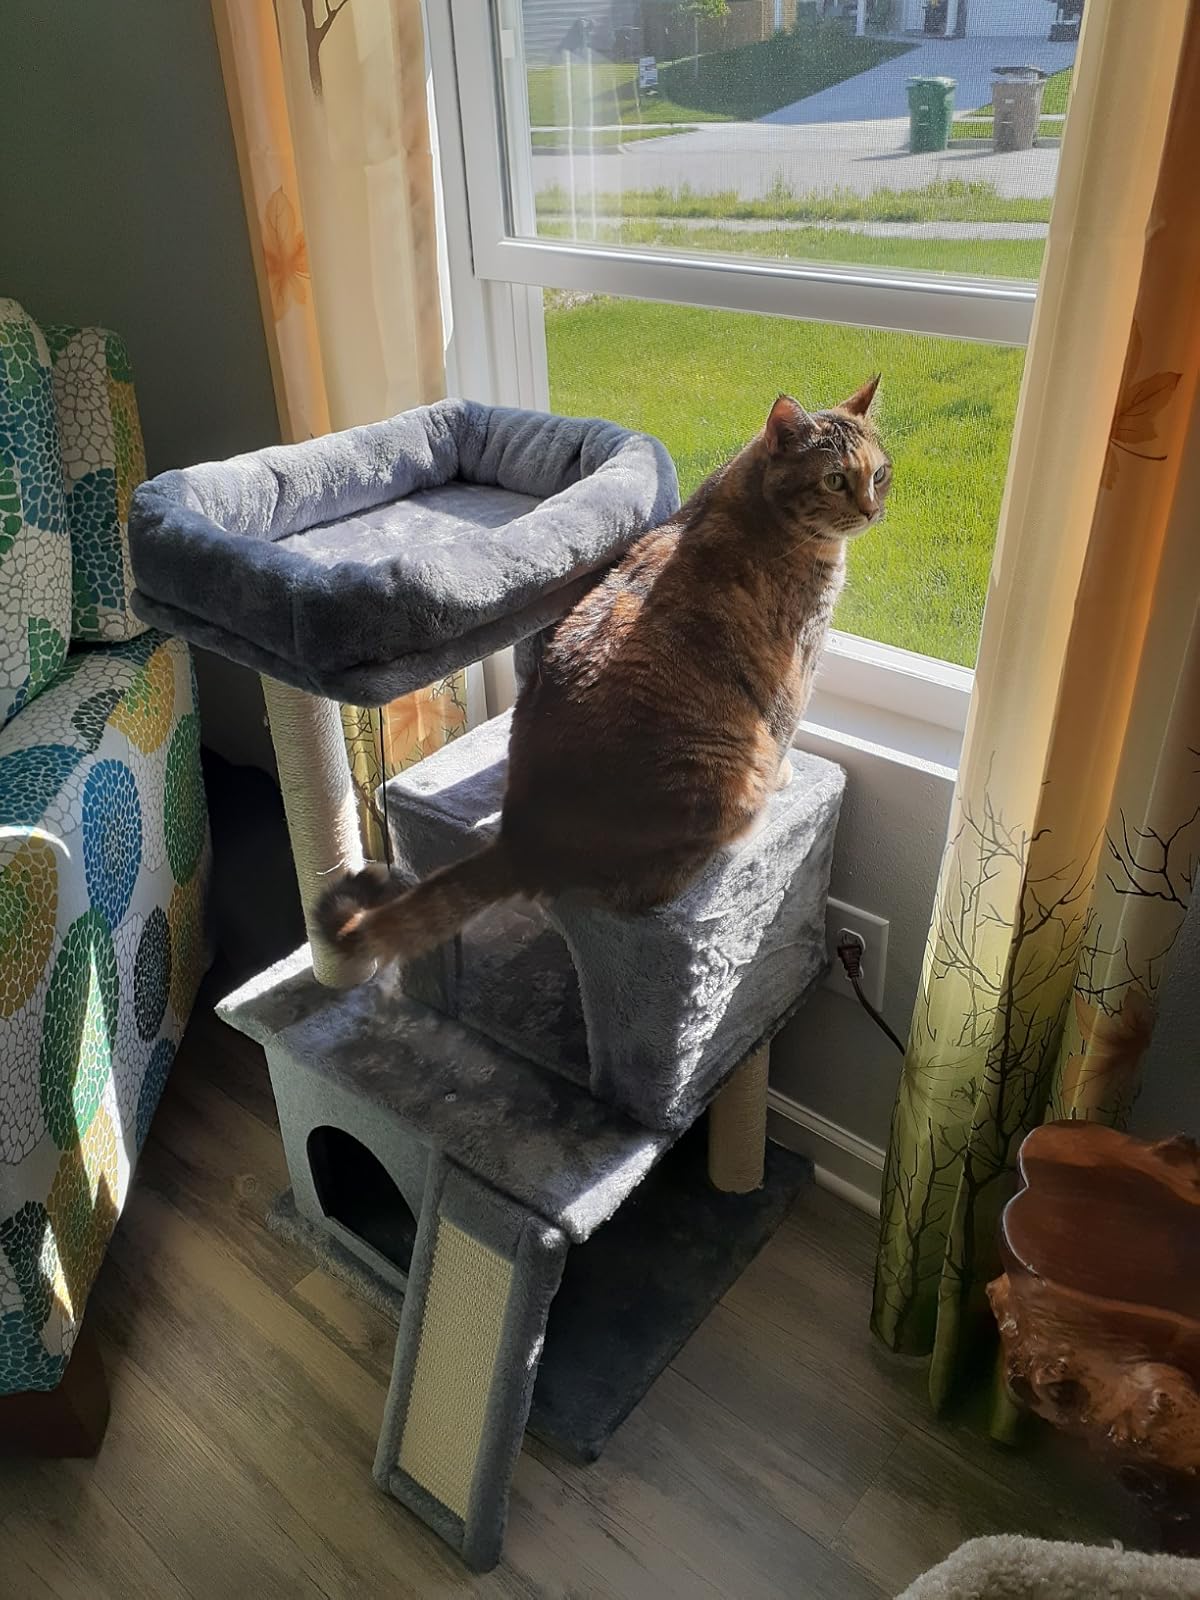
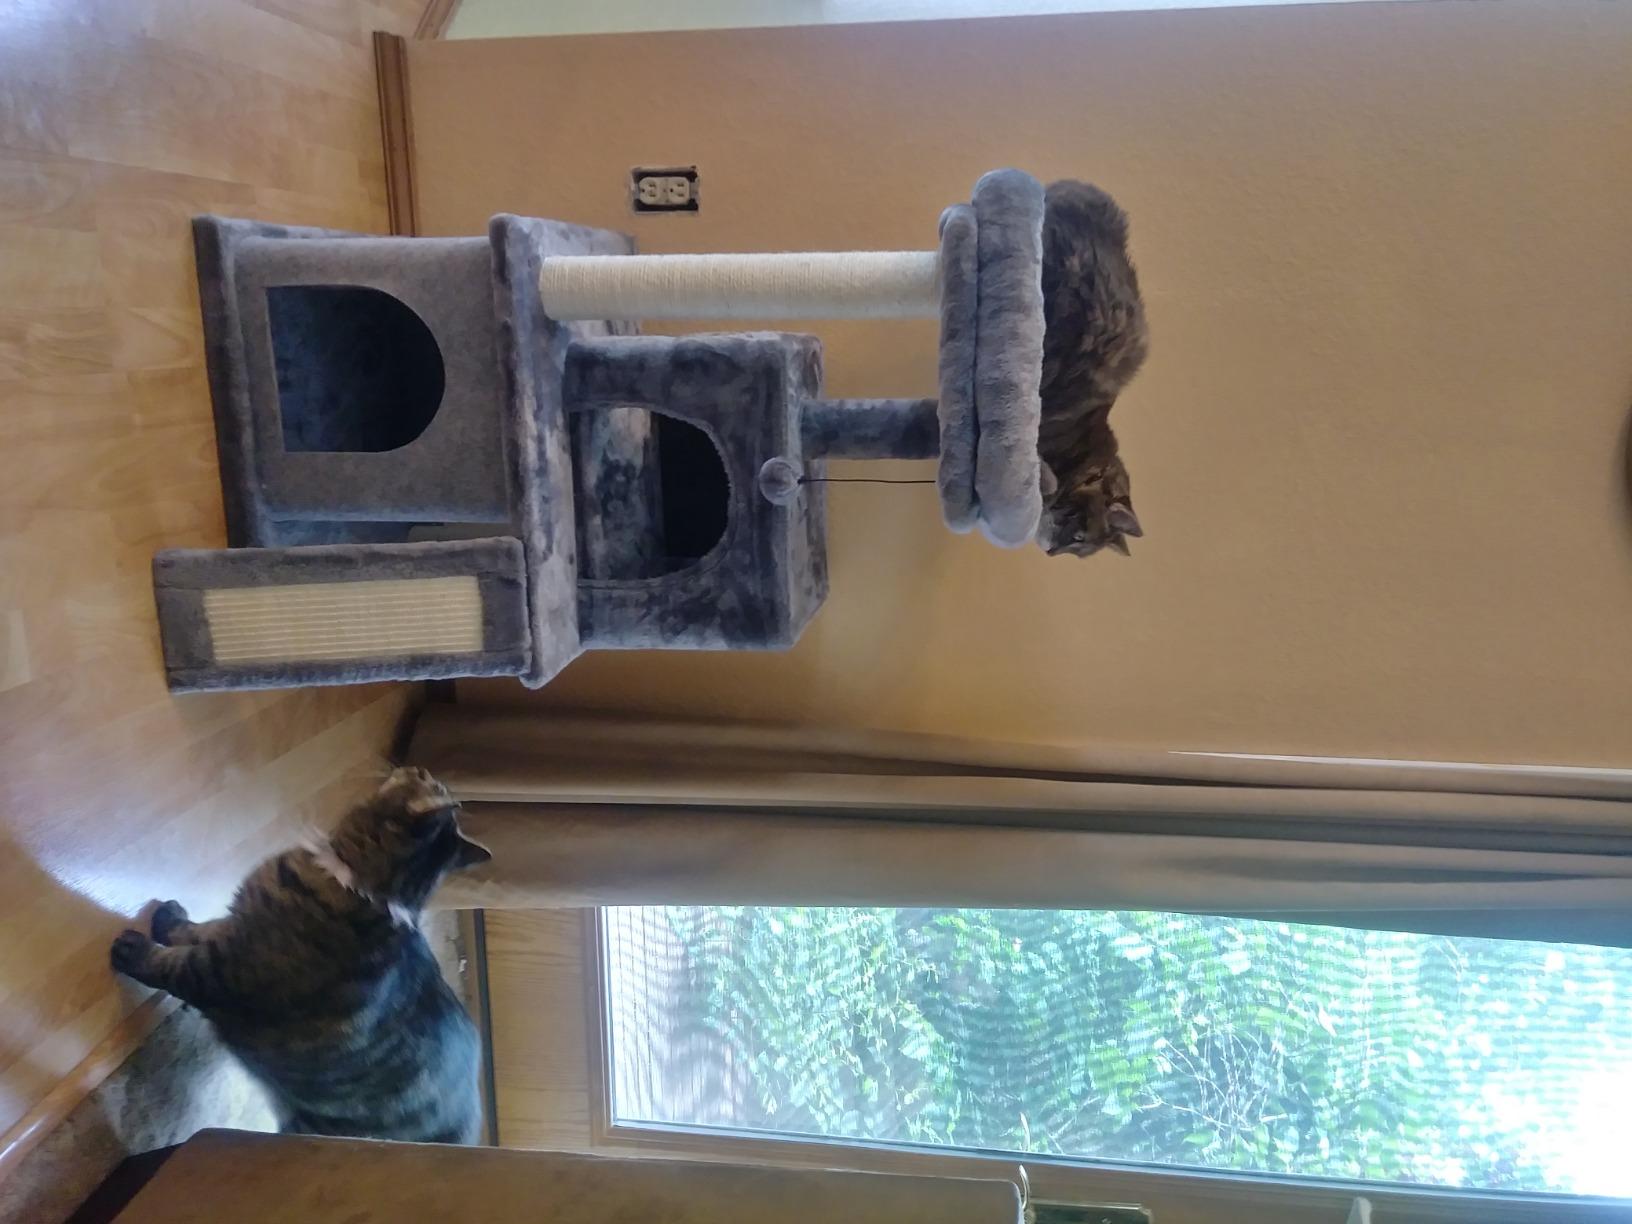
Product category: items_cat tree
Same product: yes